Florida Atlantic University

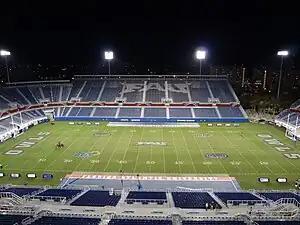

FAU's main campus in Boca Raton was established on the remnants of a World War II American Army airbase in 1964. Spanning 850 acres (3.5 km), the site is located between the cities of Palm Beach and Fort Lauderdale. The campus was designated a burrowing owl sanctuary in 1971 by the Audubon Society. The owls find the campus appealing because there are few predators, due to the university's proximity to the Boca Raton Airport, and because the campus was originally cleared of vegetation when operating as an airbase during World War II. "The feisty bird, traditionally associated with wisdom and determination, serves as the university's mascot."